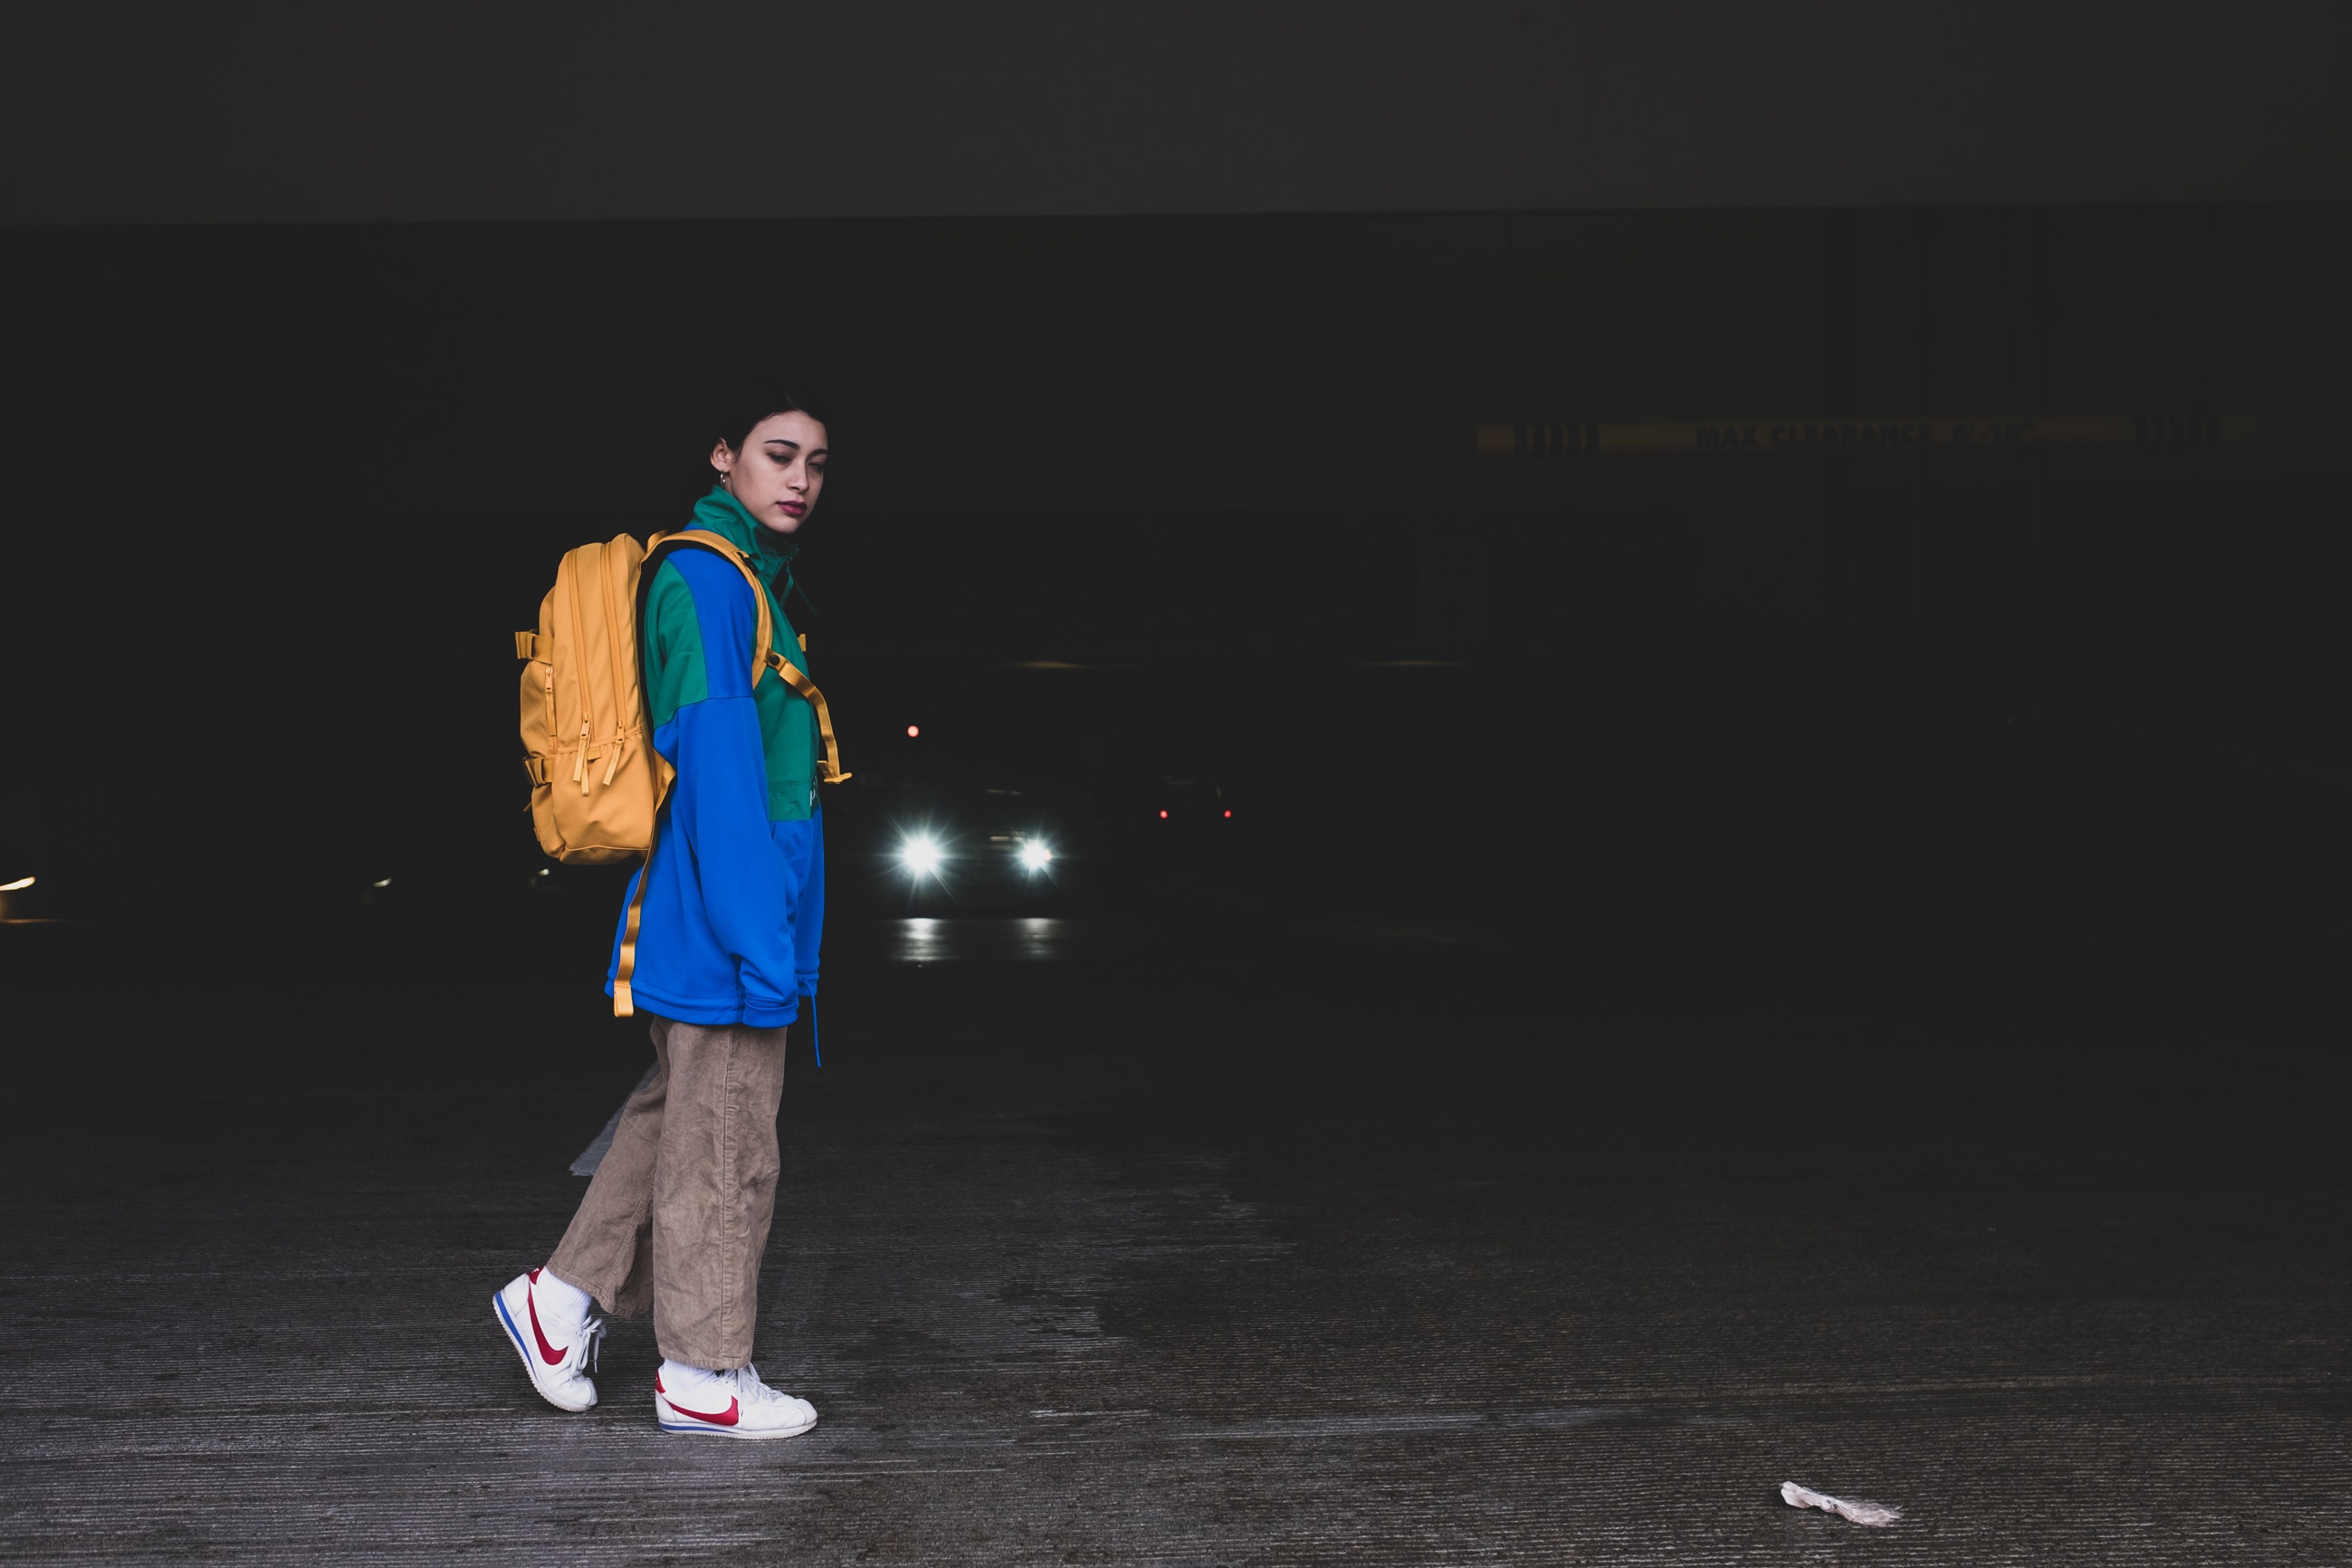
standing, fashion, night, fun, outerwear, photography, shoe, jacket